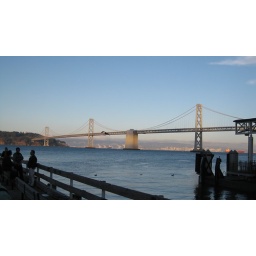
bridge over water